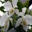
Label: orchid